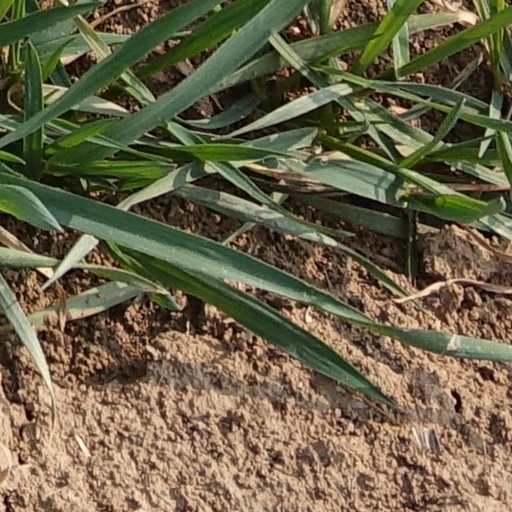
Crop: wheat